Bernd Dörfel

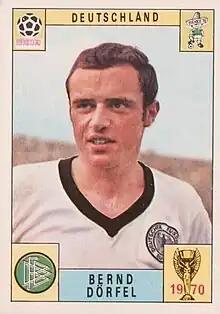
Dörfel in 1969

Bernd Dörfel (born 18 December 1944) is a German former professional footballer who played as a forward.